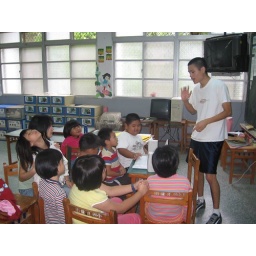
the boy in the stripped shirt is CRAZY